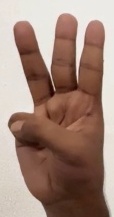
ASL sign: W